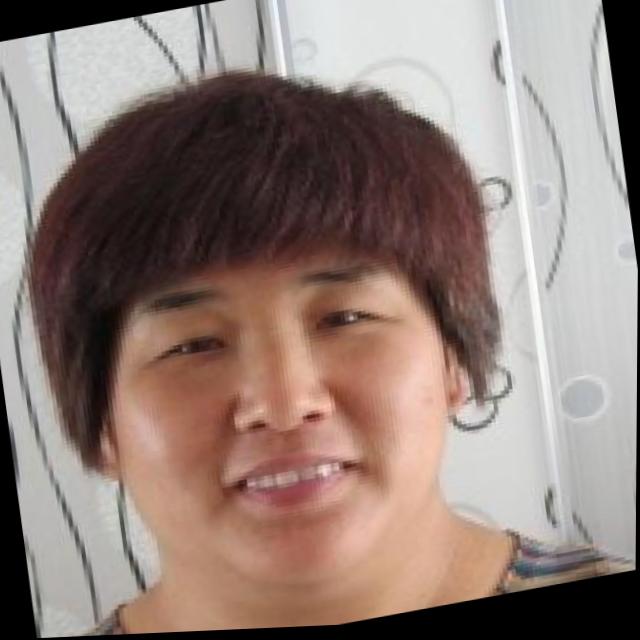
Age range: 21-44